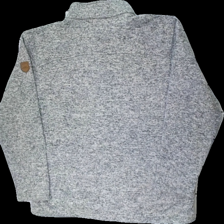
View: back
Type: Outerwear
Category: Men
Brand: Not in the list
Brand text on label: True North
Colors: Grey
Material: 100% polyester
Cut: Regular
Season: All
Price range: 50-100
Recommended usage: Reuse